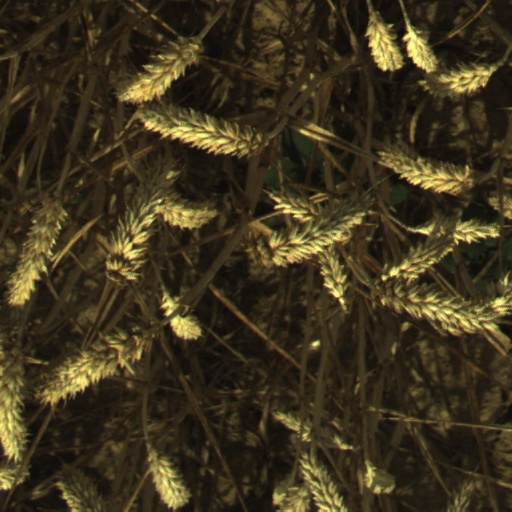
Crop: wheat